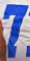
Number: 7